Black Forest Railway (Baden)

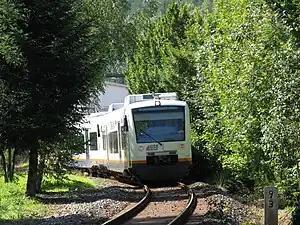
The Ortenau S-Bahn near Halbmeil

The privatization of the Bundesbahn also affected the Black Forest Railway. The rail transport reform program enabled private rail transport companies to gain access to the network of the DB AG, and with it access to the Black Forest Railway. Starting on 24 May 1998, trains of the Ortenau-S-Bahn provided service between Offenburg und Hausach. This service is now available hourly from Offenburg, via Hausach, then onto the Kinzig Valley Railway to Freudenstadt. Concurrently, trains of the Swiss company "Mittelthurgaubahn" travelled between Engen and Konstanz, which connected via Konstanz into Switzerland.